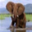
Label: elephant